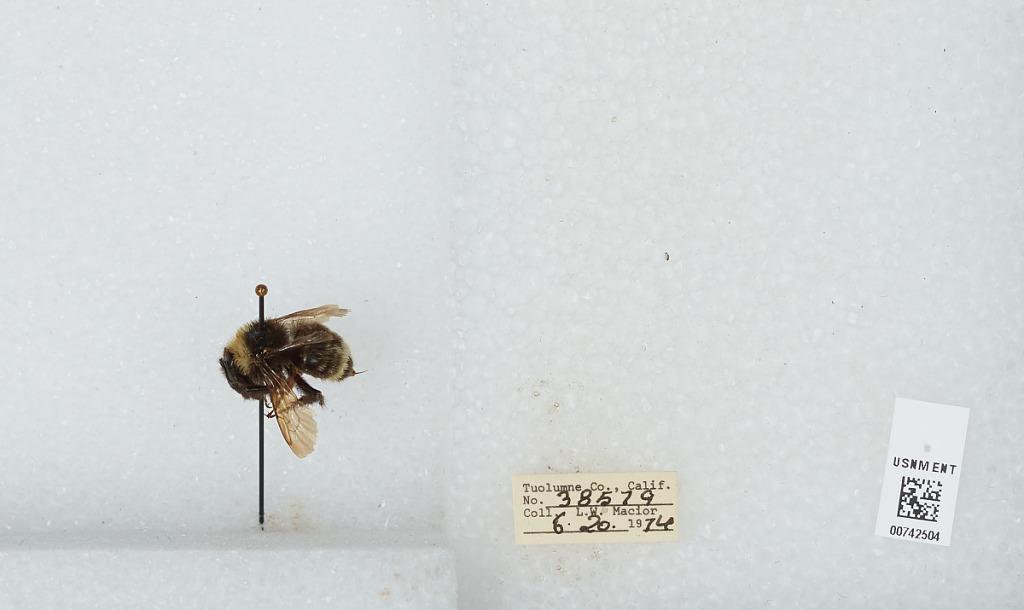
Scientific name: Bombus (Fervidobombus) californicus Smith
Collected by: L. Macior
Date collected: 1974-6-20
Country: United States
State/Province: California
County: Tuolumne
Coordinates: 38.02, -119.93